The Pardoner's Tale

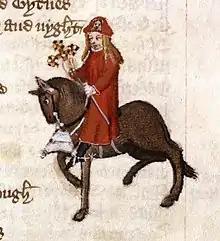
The Pardoner, from Ellesmere Manuscript of Chaucer

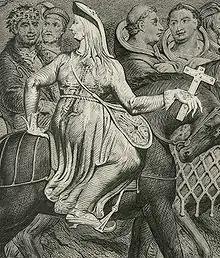
The Pardoner, as depicted by William Blake in "The Canterbury Pilgrims" (1810)

"The Pardoner's Tale" is one of "The Canterbury Tales" by Geoffrey Chaucer. In the order of the Tales, it comes after The Physician's Tale and before The Shipman's Tale; it is prompted by the Host's desire to hear something positive after the physician's depressing tale. The Pardoner initiates his Prologue—briefly accounting his methods of swindling people—and then proceeds to tell a moral tale.